Atriplex semibaccata

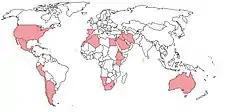
"A. semibaccata" distribution map of documented regions

This species of saltbush is endemic to Australia and is native to Western Australia, South Australia, Queensland and New South Wales, but has become naturalised in the Australian Capital Territory, on Norfolk Island and possibly Tasmania. It has also been introduced to North and South America, North Africa, the Horn of Africa, the Middle East, Arabian Peninsula, Asia, and the Mediterranean region. A. "semibaccata" was introduced to different regions worldwide as a drought and salt tolerant fodder crop. Similarly, A. "semibaccata" was introduced in Tasmania for grazing purposes. Located in heavy soil that is slightly saline, in woodland that is close to salt lakes, and is usually an invader of disturbed areas. First reported distribution was in California in 1901 as a livestock forage in alkaline regions. Seeds were soon after distributed (1916) and by 1940, A. "semibaccata" inhabited southern coast regions and irregularly inland. Optimal conditions for habitat, include dry/subtropical climate and direct sunlight.